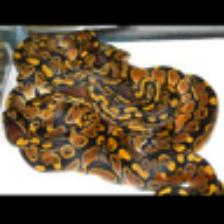
Label: NonHuman